Naval aviation

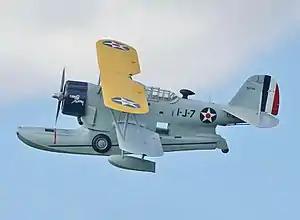
The Grumman J2F Duck was an amphibious biplane used for patrol

The Japanese (1921) was the world's first purpose-built aircraft carrier, although the initial plans and laying down for (1924) had begun earlier. Both "Hōshō" and "Hermes" initially boasted the two most distinctive features of a modern aircraft carrier: a full-length flight deck and a starboard-side control tower island. Both continued to be adjusted in the light of further experimentation and experience, however: "Hōshō" even opted to remove its island entirely in favor of a less obstructed flight deck and improved pilot visibility. Instead, Japanese carriers opted to control their flight operations from a platform extending from the side of the flight deck.